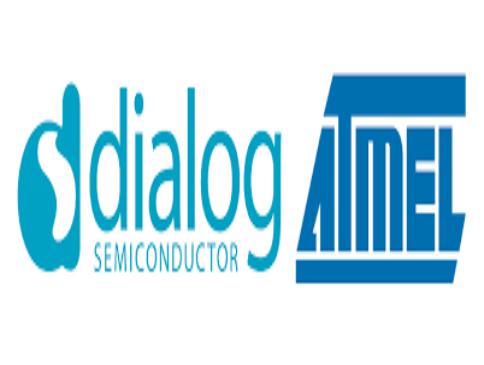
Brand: atamel
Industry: Medical